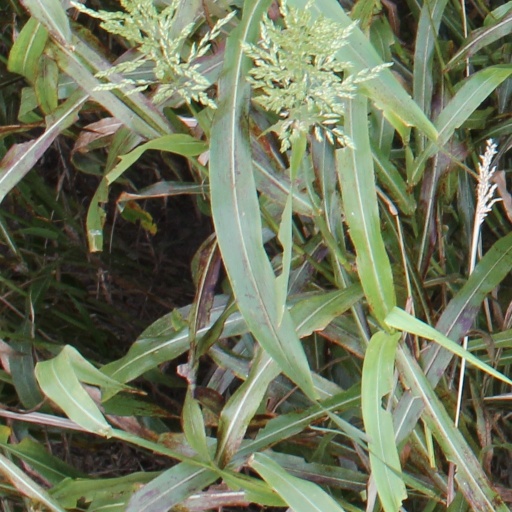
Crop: sorghum